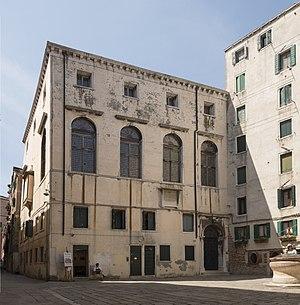
Fable de Venise est la 25ᵉ aventure de Corto Maltese. Écrite et dessinée par Hugo Pratt, elle se déroule du 10 au 25 avril 1921. La toile de fond en est la montée du fascisme en Italie, après la Première Guerre mondiale.
Le Ghetto de Venise est une zone de cette ville où les Juifs furent forcés de résider et d'où toute autre population était exclue, de 1516 jusqu’à l'occupation de la ville par Bonaparte en 1797, dans le quartier de Cannaregio.
La Synagogue espagnole de Venise est une synagogue de l'ancien Ghetto de Venise. Situé dans le Campo delle Scole en face la scole Levantine. Il s'agit d'un édifice de quatre étages en pierre jaune reconnaissable pour ses quatre grandes fenêtres en plein cintre et à vitraux qui symbolisent les livres de la Torah et une grande porte en bois. Elle est encore en activité.